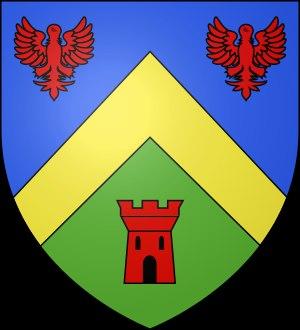
Godefroy Amaury de Malefète, comte de Montmirail, d'Apremont et de Papincourt, dit « le Hardi », capitaine de Louis VI le Gros, est un personnage fictif cinématographique interprété par Jean Reno qui apparaît dans la série de films Les Visiteurs, de Jean-Marie Poiré, dont le premier opus est sorti sur les écrans en 1993.